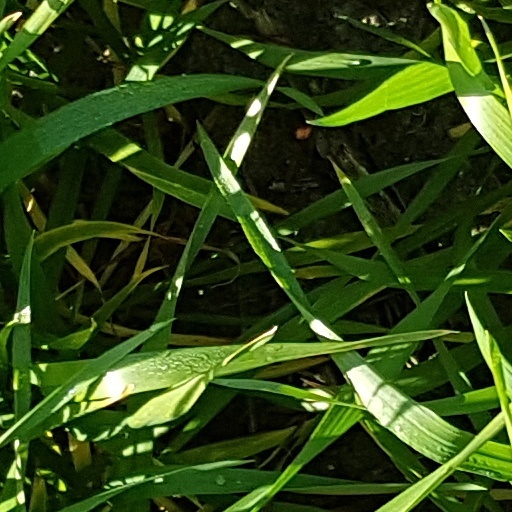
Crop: wheat